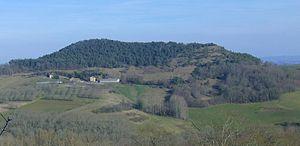
Vue de la butte de Pampelonne
Perpezac-le-Blanc est une commune française située dans le département de la Corrèze, en région Nouvelle-Aquitaine.